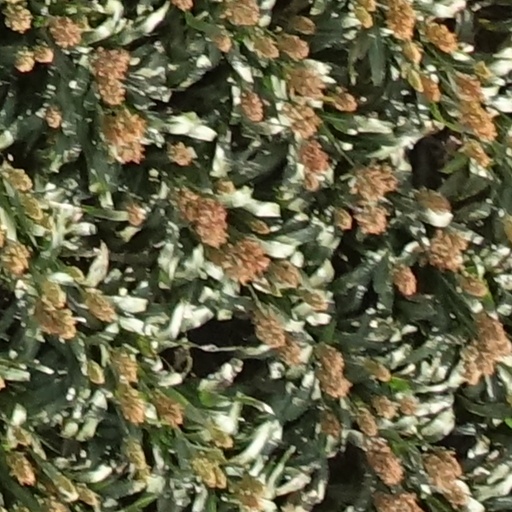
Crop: sorghum